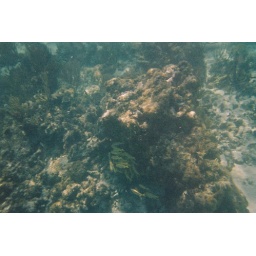
School of fish hiding under rock